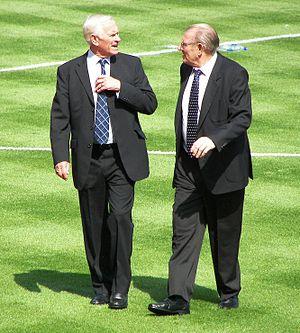
Edward John Phillips, dit Ted Phillips, est un joueur de football anglais qui évoluait au poste d'attaquant, avant de devenir ensuite entraîneur.
Raymond Crawford est un joueur de football anglais.